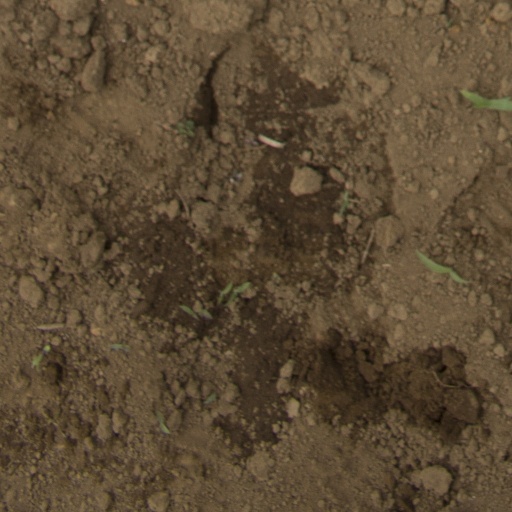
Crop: Jerusalem artichoke